History of Charleston, South Carolina

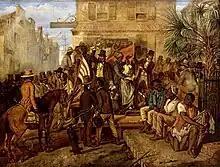
Alonzo J. White selling slaves in Charleston in 1853

As the relationship between the colonists and England deteriorated, Charleston became a focal point in the ensuing American Revolution. In protest of the Tea Act of 1773, which embodied the concept of taxation without representation, Charlestonians confiscated tea and stored it in the Exchange and Custom House. Representatives from all over the colony came to the Exchange in 1774 to elect delegates to the Continental Congress, the group responsible for drafting the Declaration of Independence; and South Carolina declared its independence from the crown on the steps of the Exchange. Soon, the church steeples of Charleston, especially St. Michael's, became targets for British warships causing rebel forces to paint the steeples black to blend with the night sky.